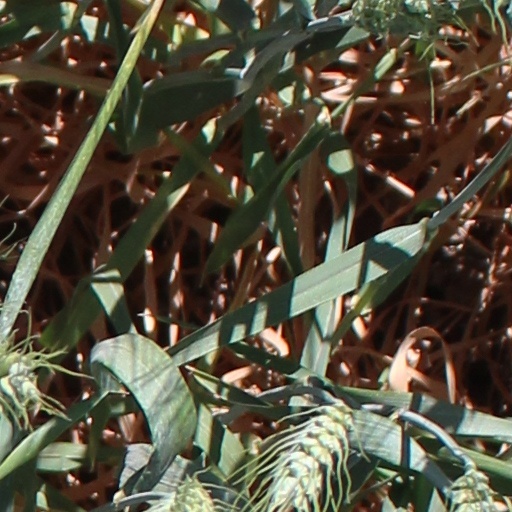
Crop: wheat